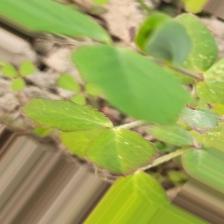
Label: Powdery Mildew